Brown Marsh Presbyterian Church

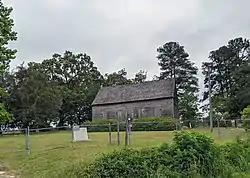

Brown Marsh Presbyterian Church, also known as Clarkton Presbyterian Church, is a historic Presbyterian church in Clarkton, Bladen County, North Carolina. The church was organized prior to 1755 by early Scottish settlers. The current building was built in 1818, and is a small frame pre-Greek Revival style building. It is the oldest church in Bladen County.